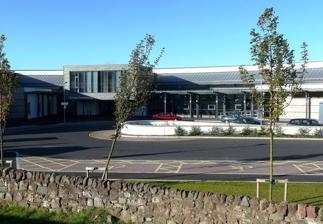
Building: Girvan Community Hospital
Country: United Kingdom
Year built: 2010
Hospital in South Ayrshire, Scotland Girvan Community Hospital NHS Ayrshire and Arran Girvan Community Hospital Shown in South Ayrshire Geography Location Girvan , South Ayrshire , Scotland Coordinates 55°14′54″N 4°50′50″W / 55.2484°N 4.8471°W / 55.2484; -4.8471 Organisation Care system NHS Scotland Type General History Opened 2010 Links Lists Hospitals in Scotland Girvan Community Hospital is a health facility in Girvan , South Ayrshire , Scotland . It is managed by NHS Ayrshire and Arran . History The facility was commissioned to replace the aging Davidson Hospital . The building, which was designed by Austin-Smith:Lord and built by Barr Construction at a cost £15.2 million, was completed in March 2010. Services The hospital is a 26-bed inpatient beds (GP-led) with various services including a Minor injuries unit , two GP practices, outpatient services, a Scottish Ambulance Service base and a Boots pharmacy. References